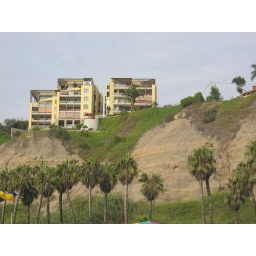
This was a house on the beach in Lima, Peru.